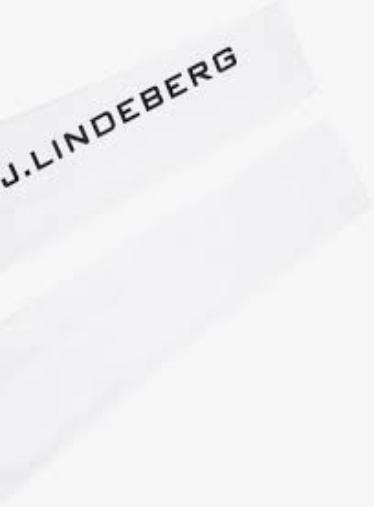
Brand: jlindeberg-1
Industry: Clothes